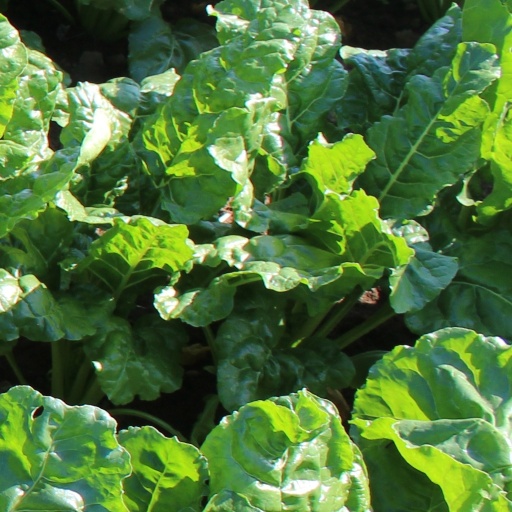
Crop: sugar beet